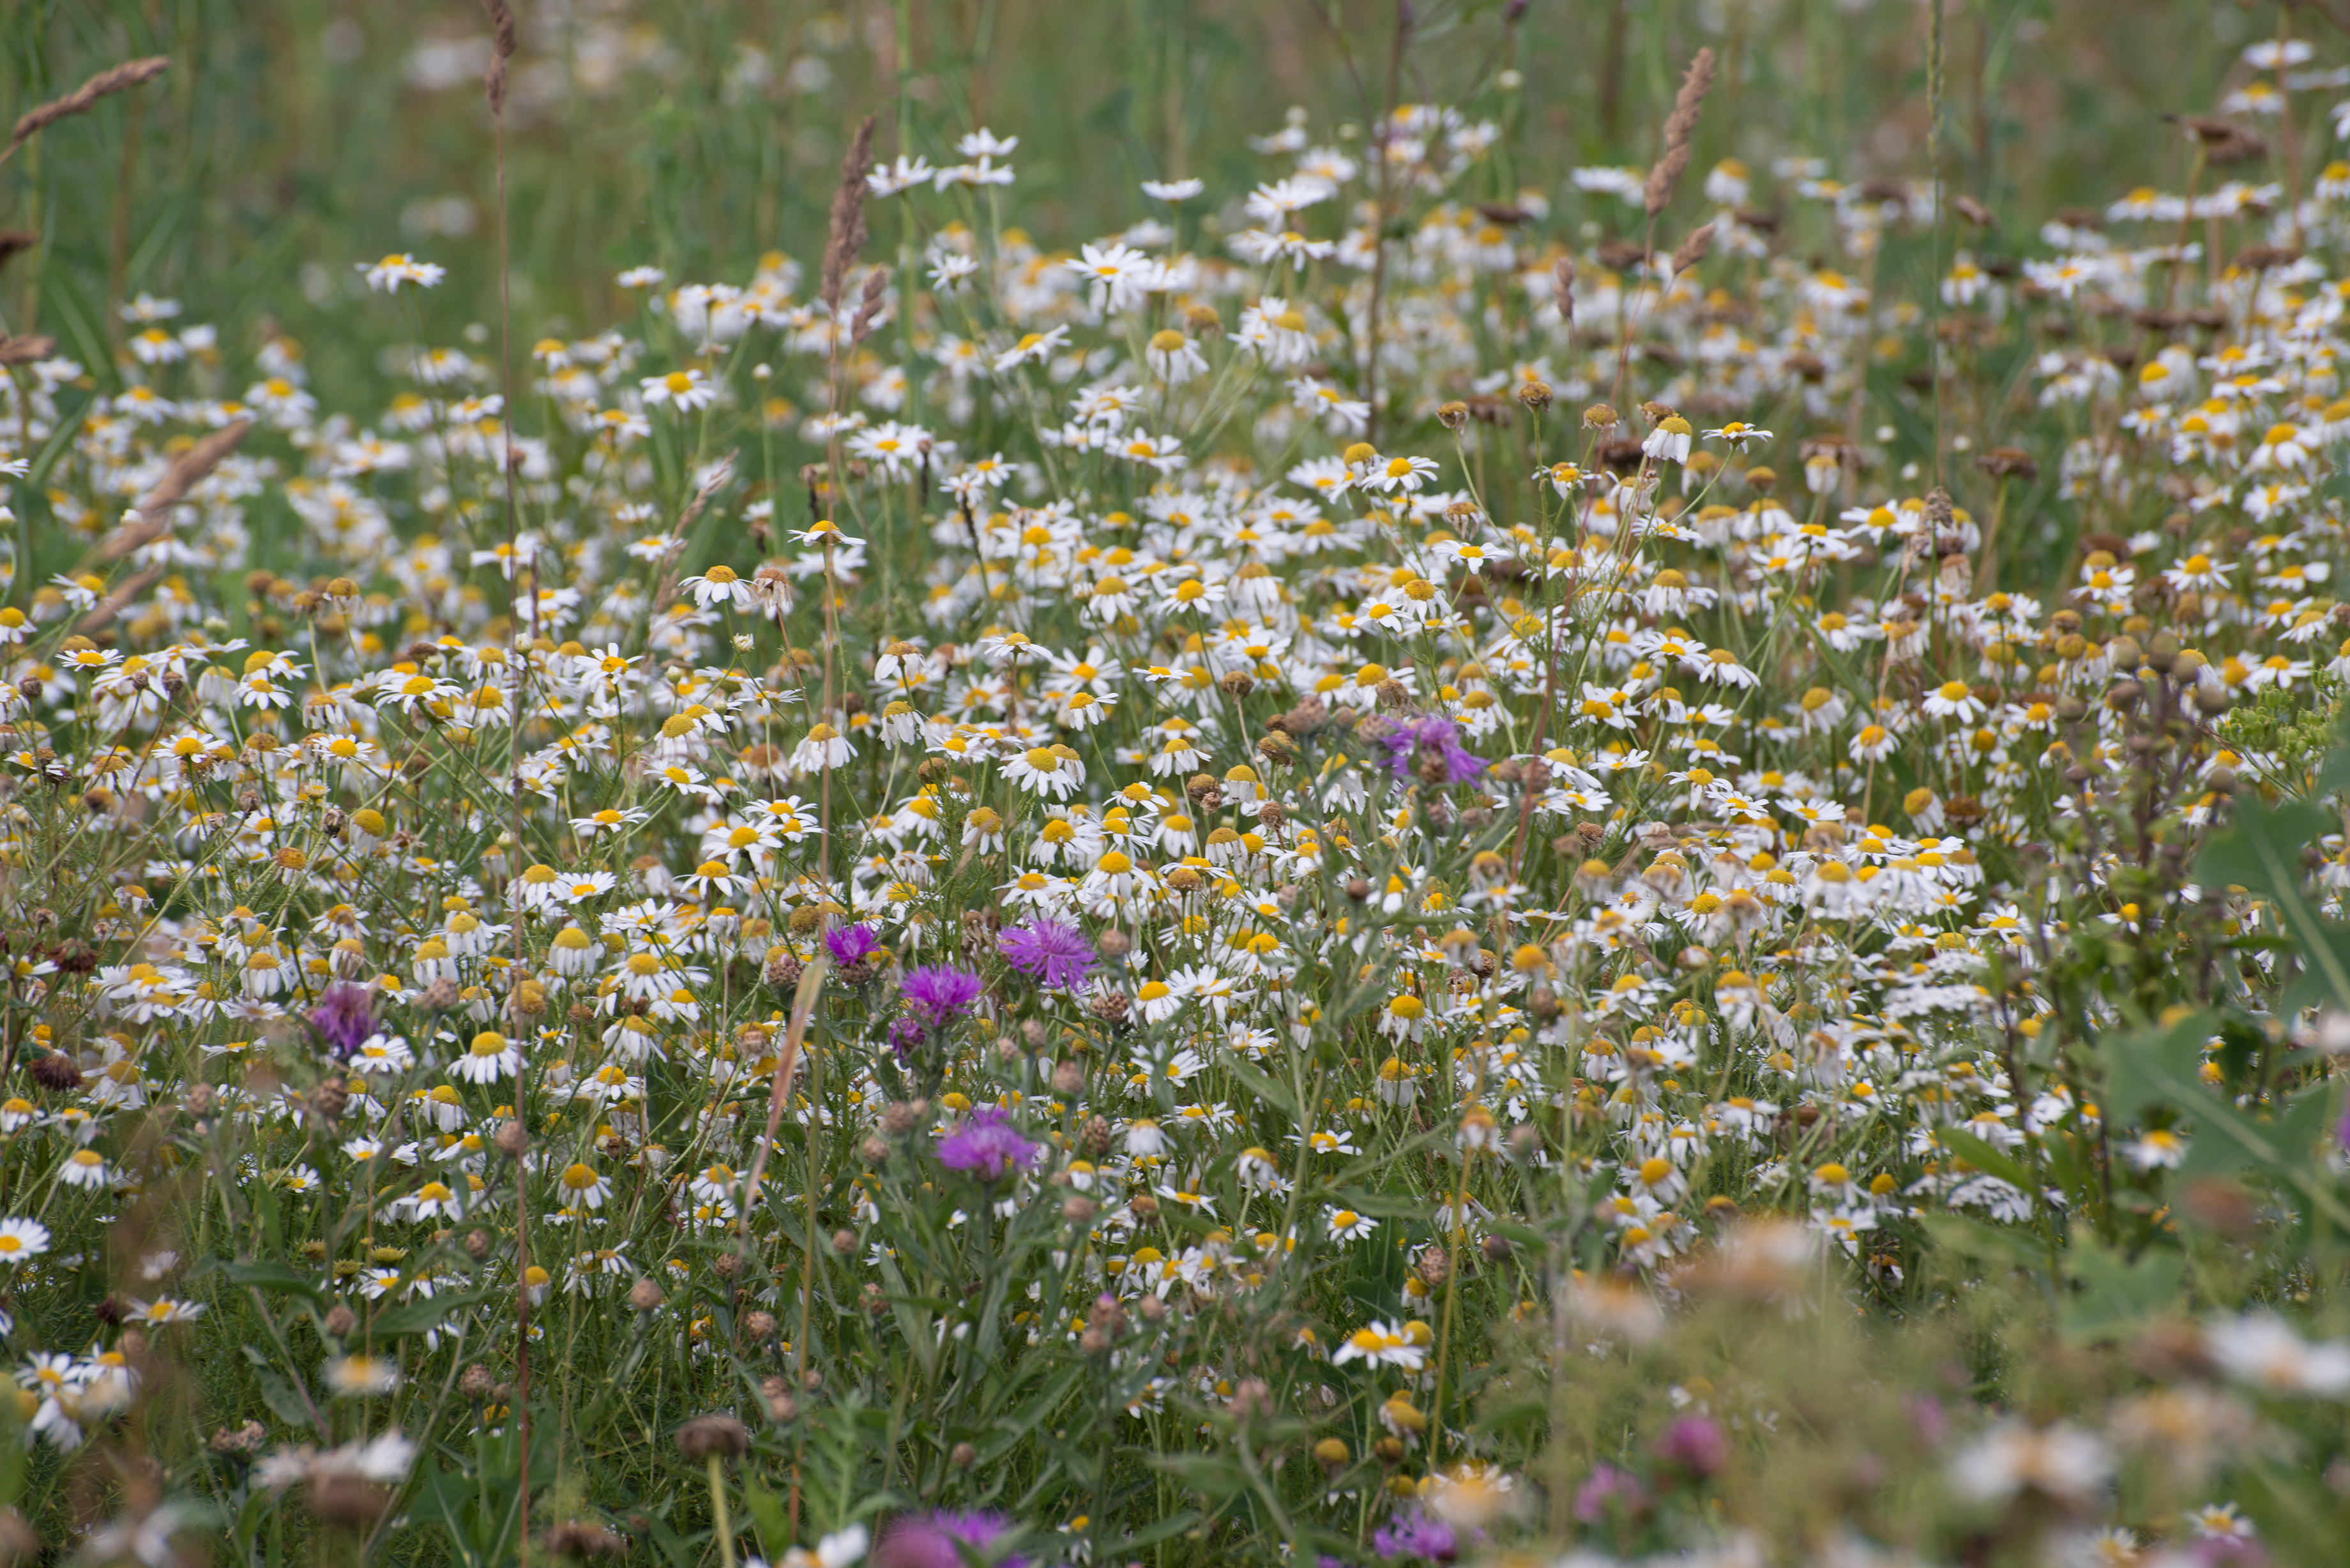
nature, grass, blossom, plant, field, lawn, meadow, prairie, sunlight, flower, botany, nikon, flora, wildflower, flowers, grassland, nikkor, woodland, habitat, ecosystem, d800, 70300mm, nikond800, 70300mmf4556gvr, macro photography, flowering plant, daisy family, annual plant, natural environment, land plant